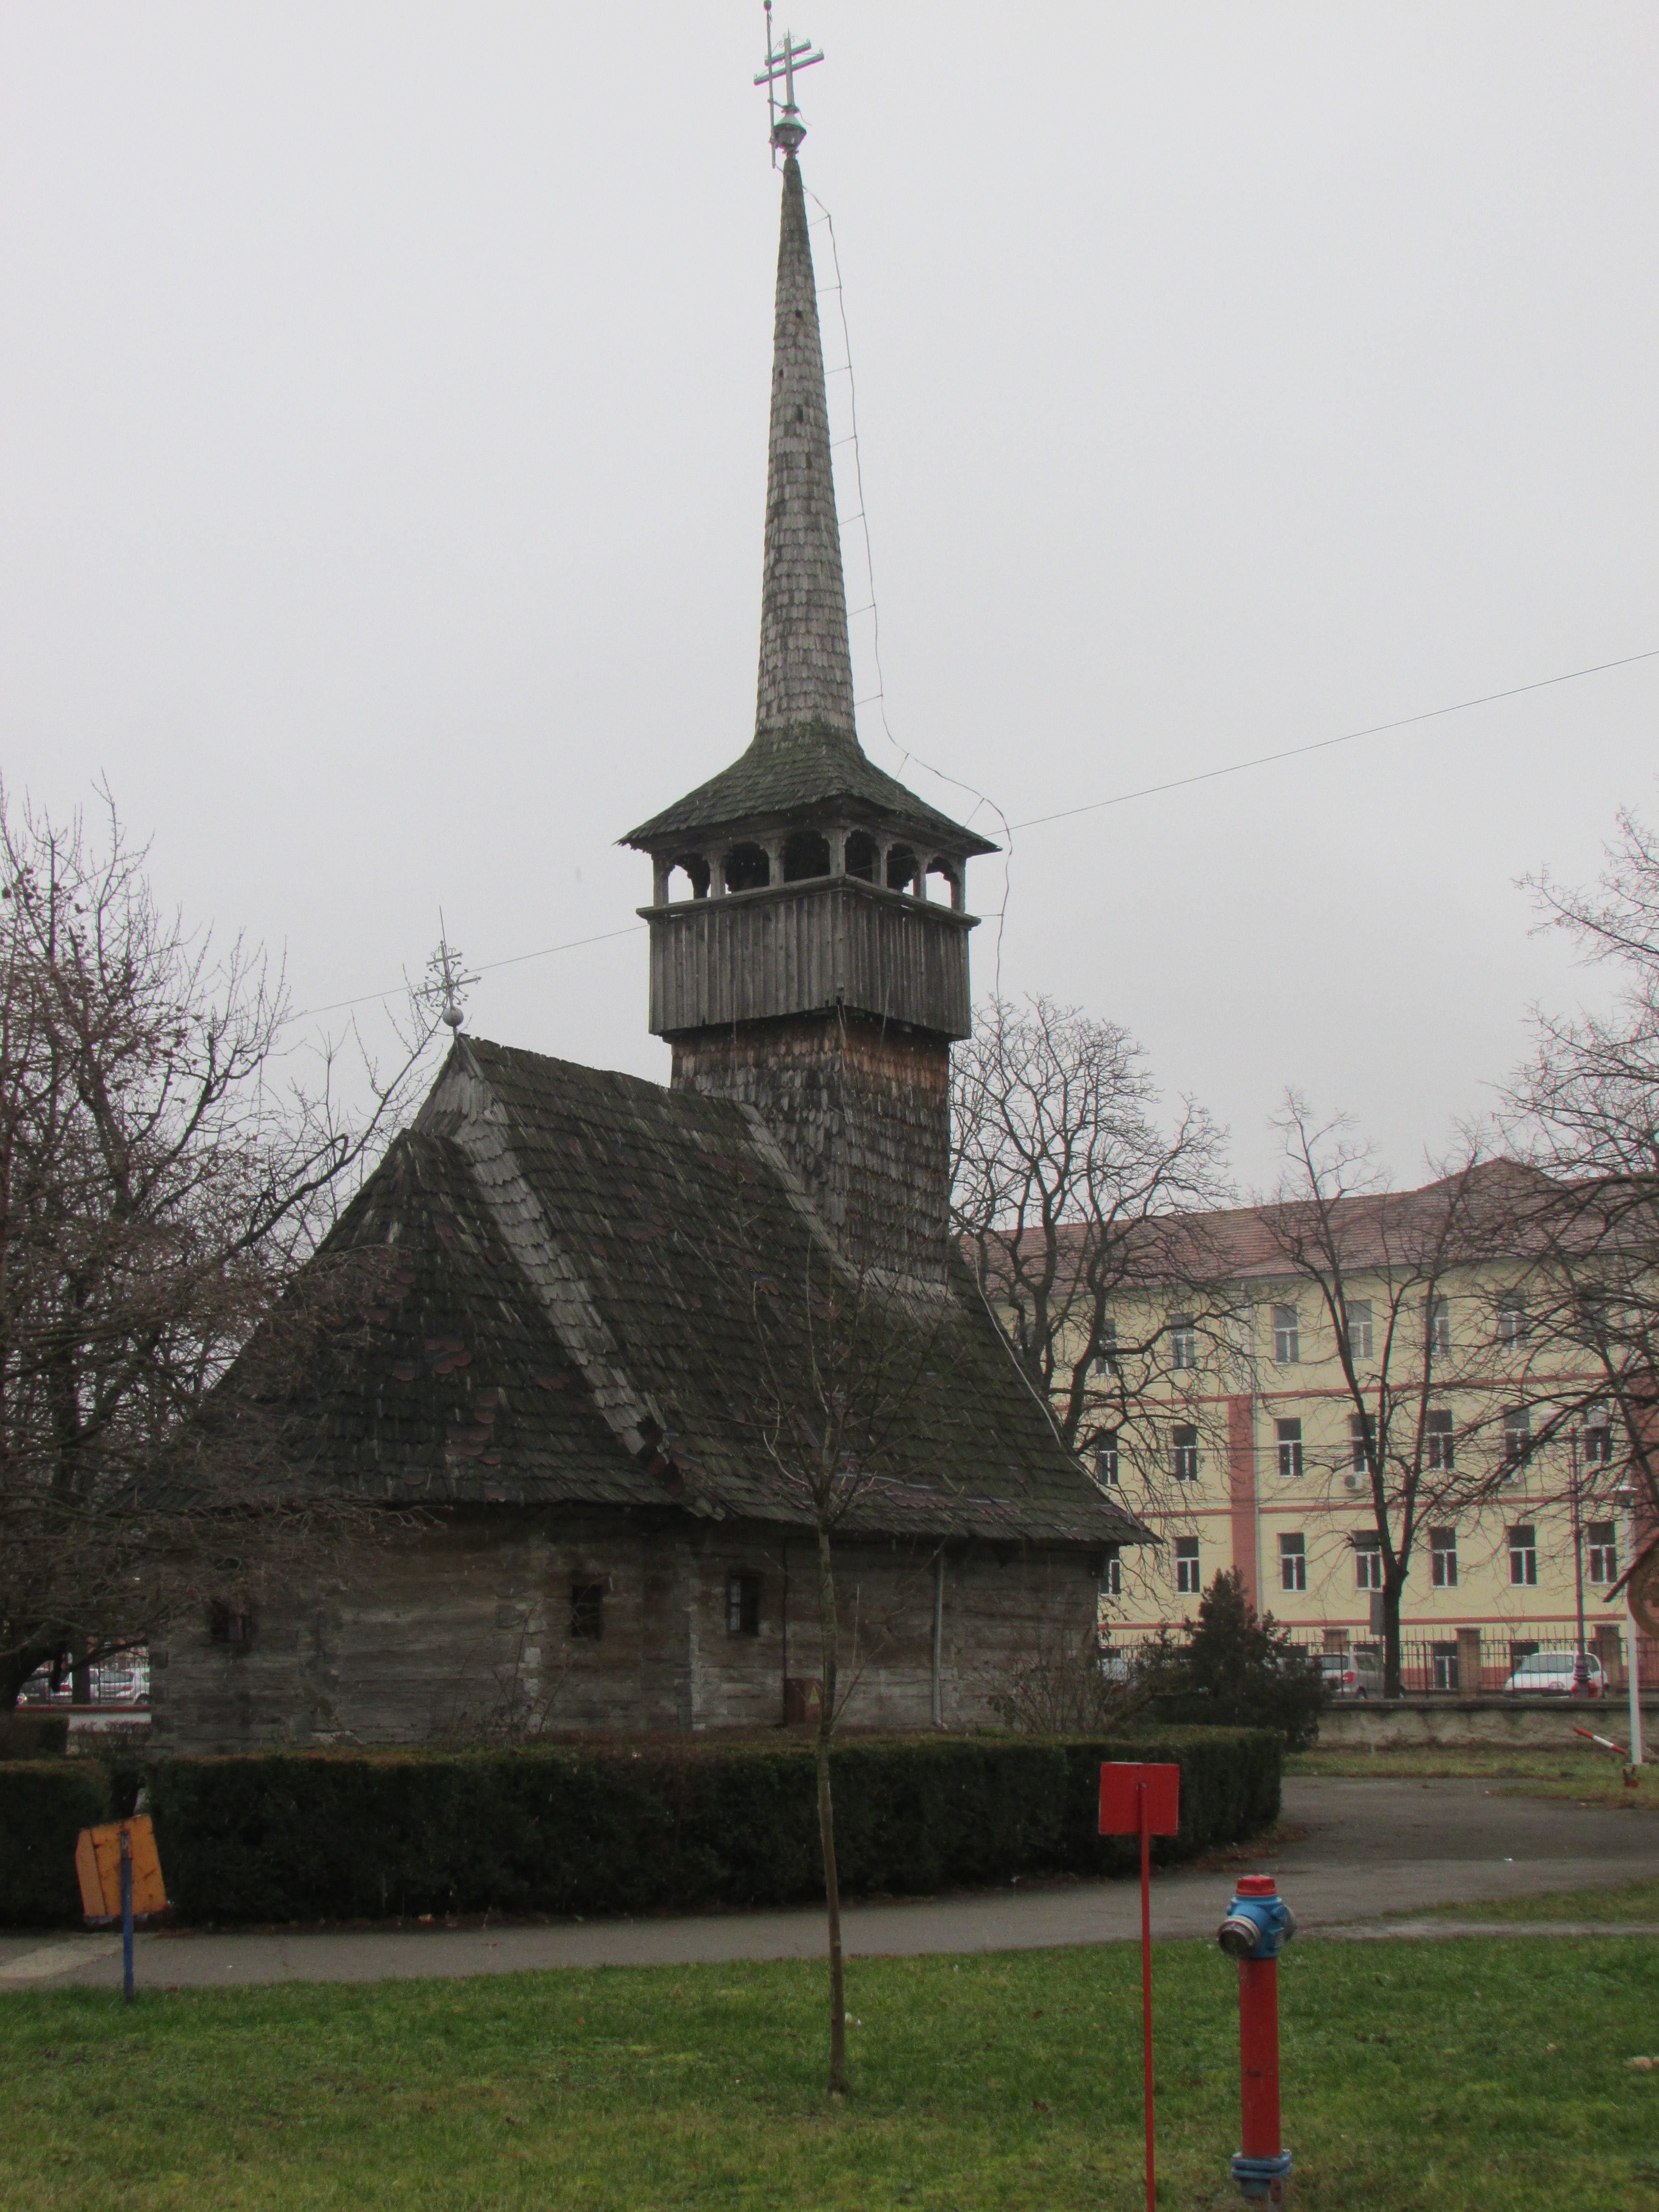
wood, building, tower, church, chapel, place of worship, memorial, spire, steeple, orthodox, romania, transylvania, oradea, crisana, bihor